Lockheed P-3 Orion

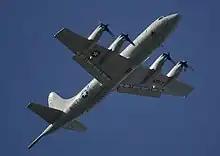
An underside view of a USN P-3C showing the MAD (rear boom) and external sonobuoy launch tubes (grid of black spots towards the rear)

The P-3 has an internal bomb bay under the front fuselage, which can house conventional Mark 50 torpedoes or Mark 46 torpedoes and/or special (nuclear) weapons. Additional underwing stations, or pylons, can carry other armament configurations, including the AGM-84 Harpoon, AGM-84E SLAM, AGM-84H/K SLAM-ER, AGM-65 Maverick, Zuni rockets, and various other sea mines, missiles, and gravity bombs. The aircraft also had the capability to carry the AGM-12 Bullpup guided missile until that weapon was withdrawn from service.